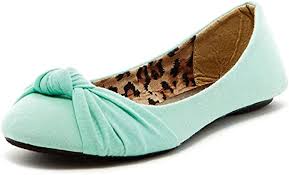
Label: Ballet Flat